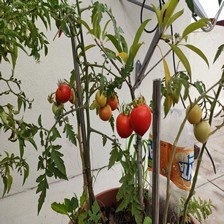
Label: tomato